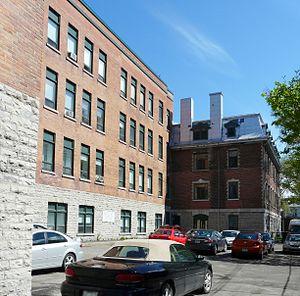
455 avenue des Oblats, Québec.
Saint-Sauveur est un des 35 quartiers de la ville de Québec, et un des six qui sont situés dans l'arrondissement La Cité–Limoilou. Il est l'un des quartiers formant la basse-ville de Québec. Le quartier est nommé en l'honneur de Jean Le Sueur, abbé de Saint-Sauveur, premier prêtre séculier à venir s'établir sur les bords du fleuve Saint-Laurent.